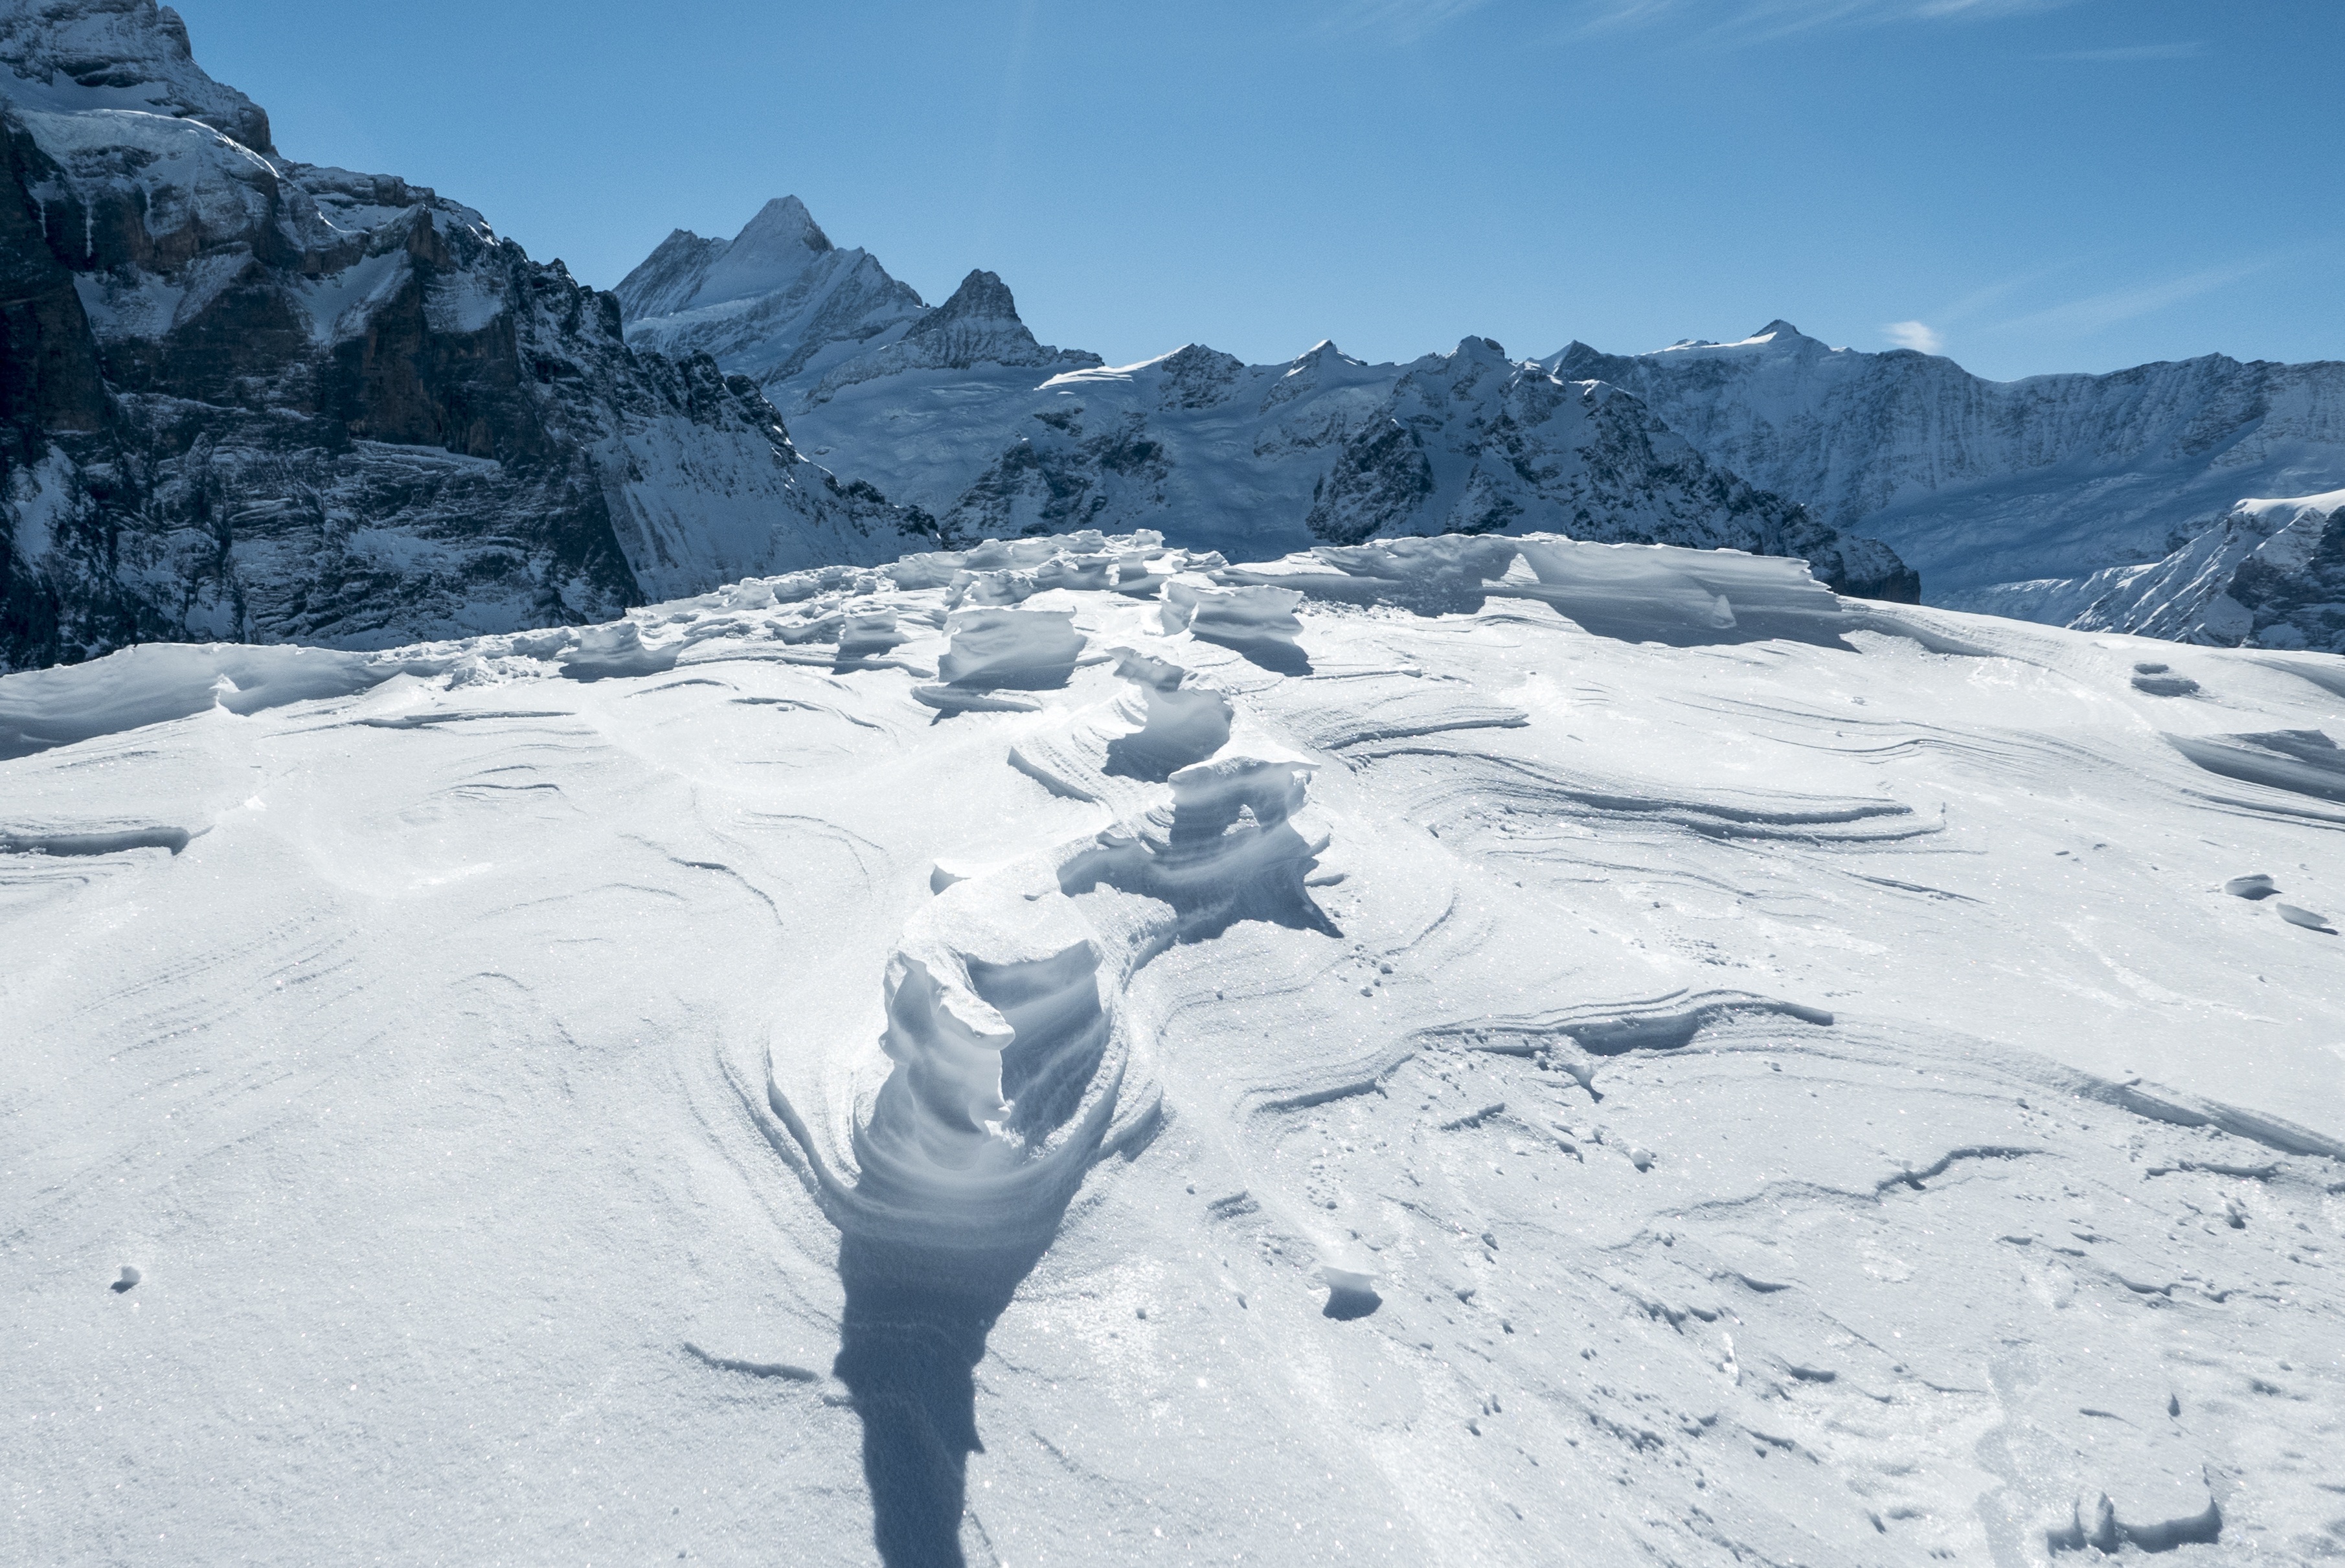
landscape, nature, mountain, snow, winter, mountain range, glacier, weather, shadow, alpine, blue, arctic, season, ridge, summit, mountain summit, mountain landscape, mountaineering, winter sport, structures, sports, resort, mountains, alps, deep, switzerland, piste, nice weather, swiss alps, foreground, ski touring, grindelwald, schreckhorn, ski mountaineering, snow mountains, mountainous landforms, glacial landform, geological phenomenon, ice cap, drifting snow